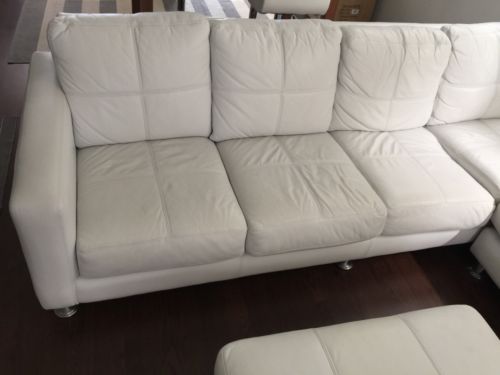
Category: sofa